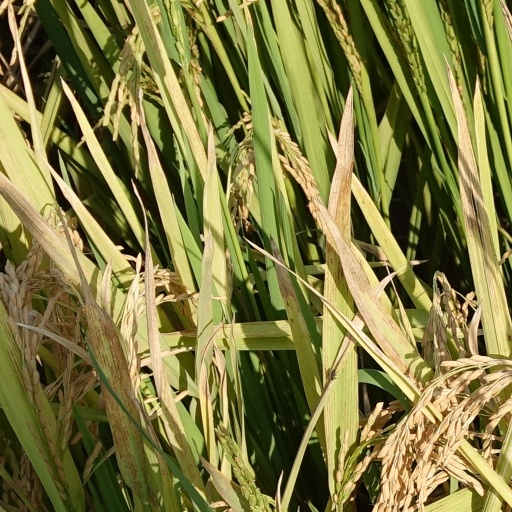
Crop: rice